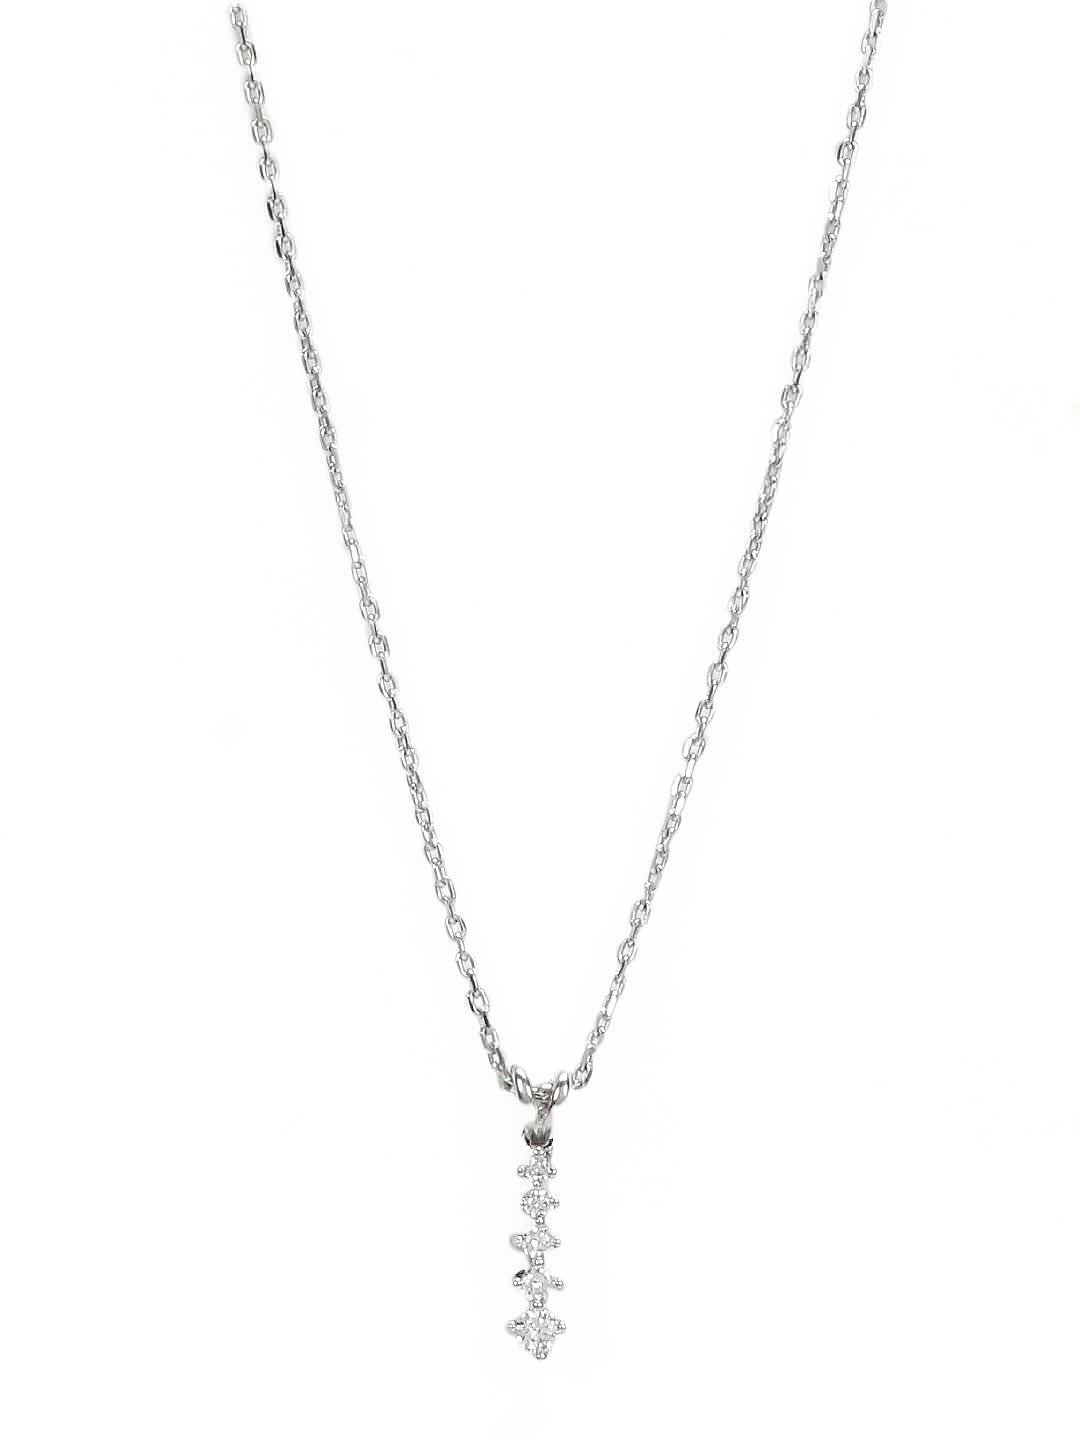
Lucera Silver Pendant With Chain
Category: Accessories / Jewellery / Pendant
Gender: Women
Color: Silver
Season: Summer 2013
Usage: Casual